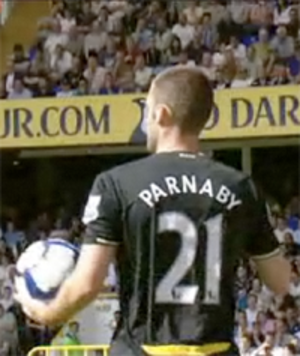
Stuart Parnaby est un joueur de football anglais né à Durham le 19 juillet 1982. Il mesure 1,79 m et pèse 70 kg. Il évolue au poste de milieu de terrain.